Forever & Always

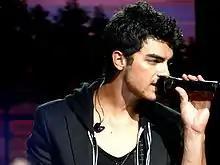
Joe Jonas singing on a mic

Swift was inspired to write "Forever & Always" by her breakup with the singer Joe Jonas, whom she dated from July to October 2008. Appearing on "The Ellen DeGeneres Show" to promote "Fearless" in November 2008, Swift said that Jonas broke up with her "over the phone in 25 seconds". Feeling that she "owed it" to her fans to be open about their fallout, Swift publicized it via press interviews, on radio, and on her Myspace. Jonas addressed the song in a 2009 issue of "Seventeen" magazine: "It's flattering. It's always nice to hear their side of the story." Swift, in a May 2019 appearance on the "Ellen" show, recalled that "[putting] Joe Jonas on blast" in the past was the "most rebellious thing" she did as a teenager.